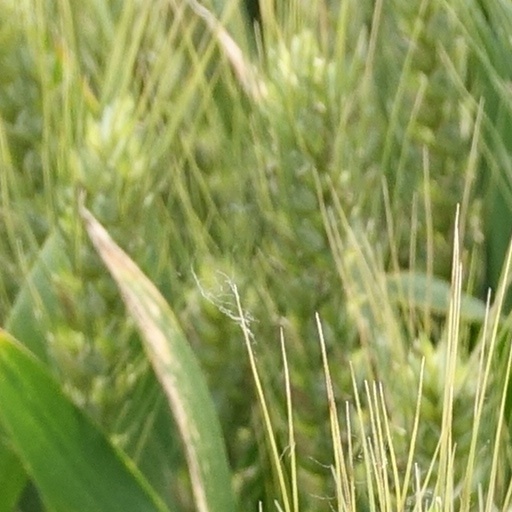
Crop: wheat